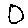
Label: 0